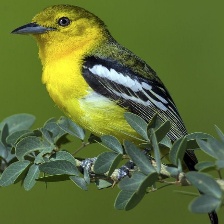
Species: COMMON IORA
Scientific name: AEGITHINA TIPHIA